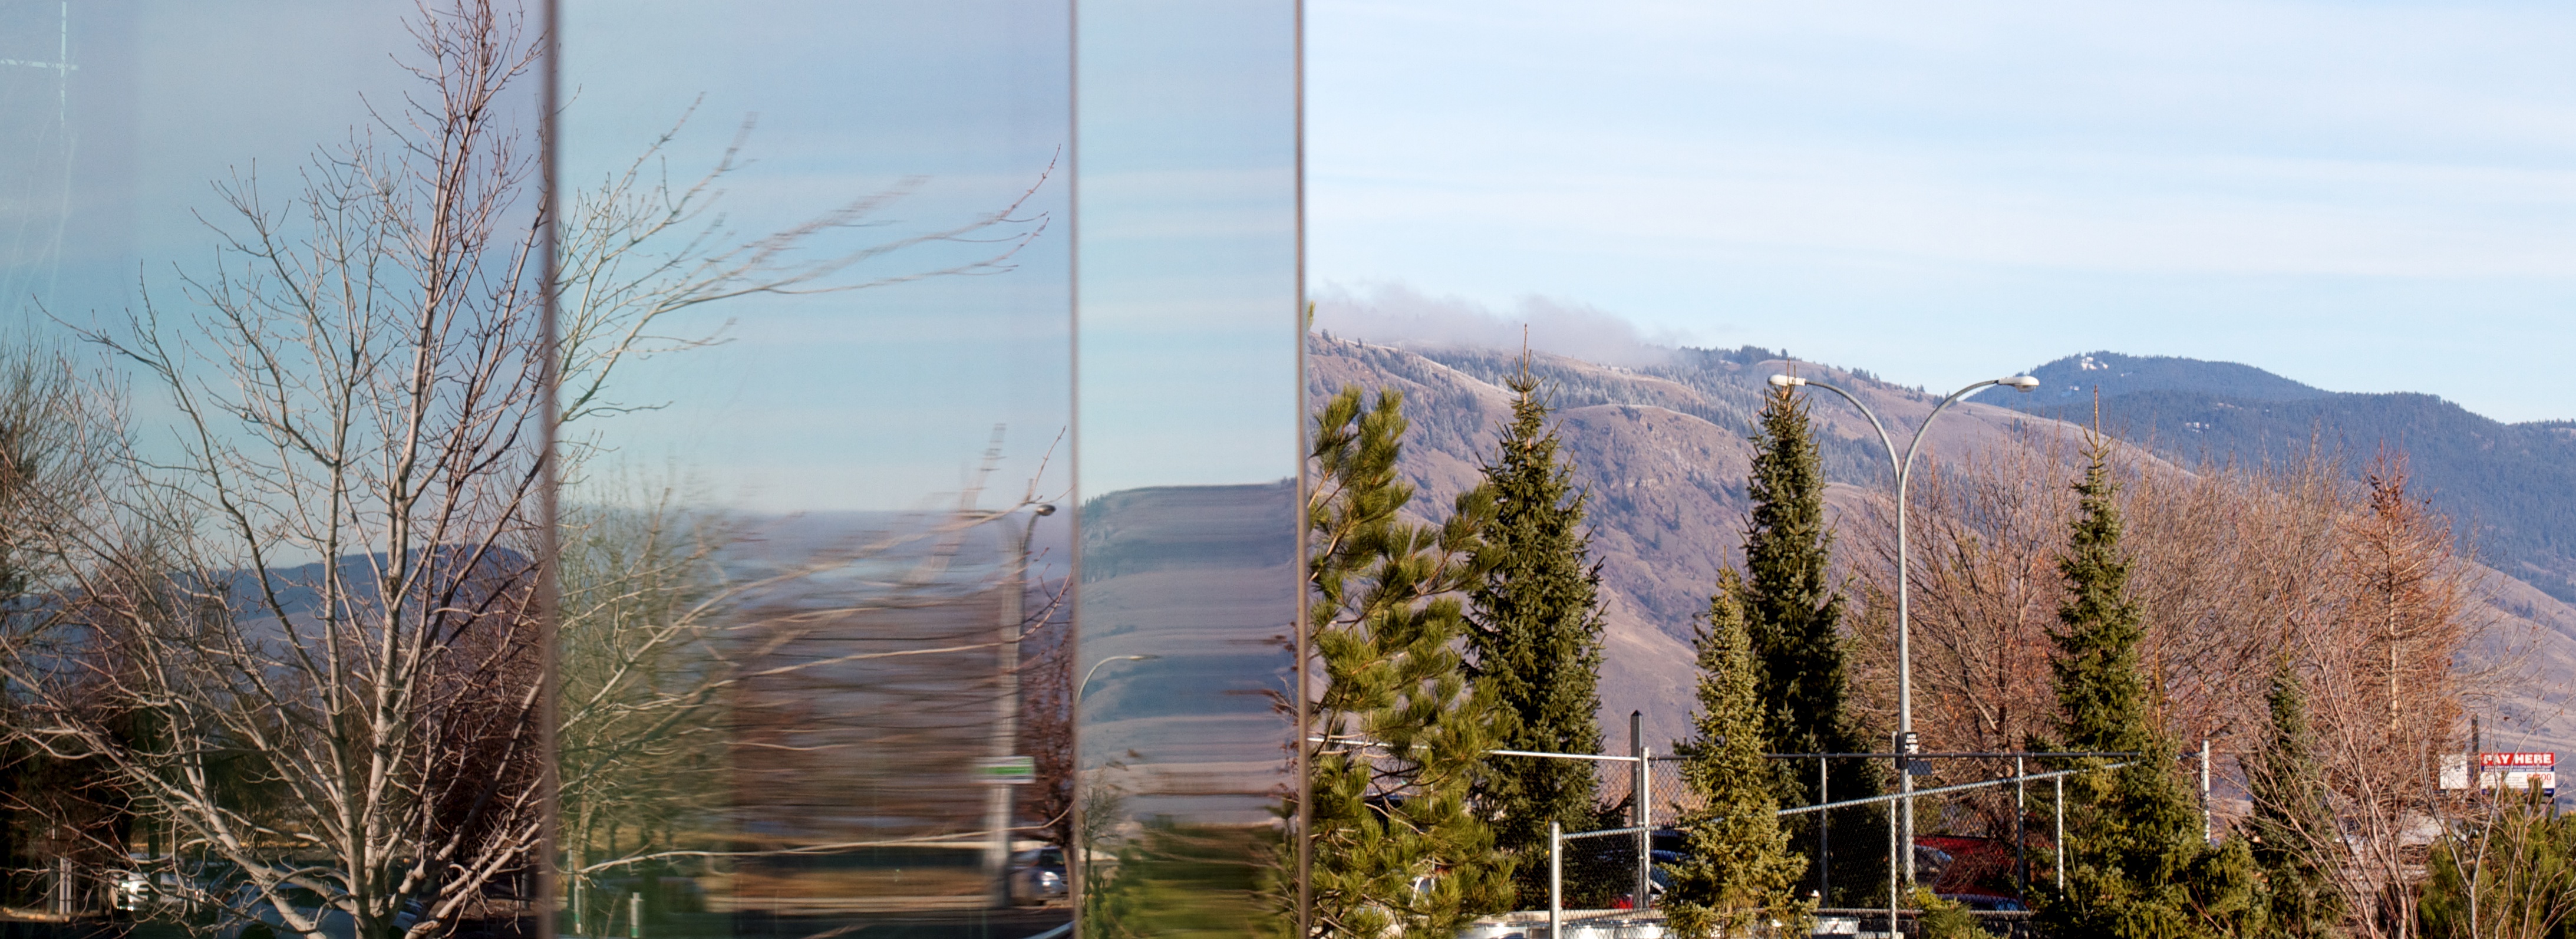
tree, mountain, mirror